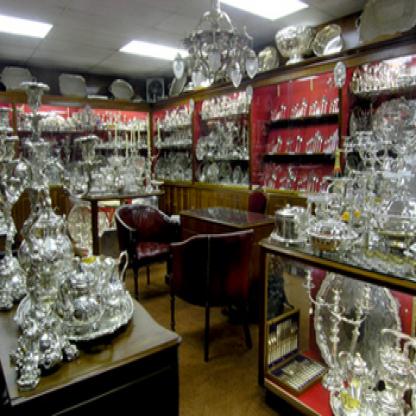
Scene: Indoor